Charlie Cowdrey

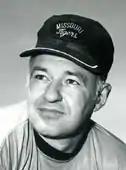

Charles E. Cowdrey (November 16, 1933 – January 18, 2011) was an American football coach. Cowdrey served as a head high school coach for nine years, head coach at Fort Scott Community College for three years, assistant coach at University of Missouri for eight years, head coach at Illinois State University for four years, assistant coach at Drake University for one year, and head coach at Southwestern College for nine years. His overall record as a head coach including high school coaching is 138 wins, 85 losses, 6 ties, and as a college head coach he achieved a record of 81 wins, 86 losses, and 4 ties.